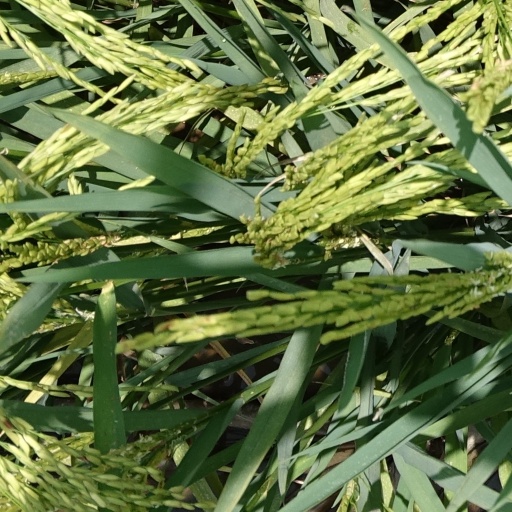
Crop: rice